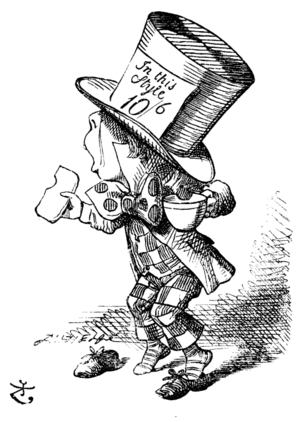
Illustration d'origine (1865), par John Tenniel (28 février 1820 – 25 février 1914), du roman de Lewis Carroll, Alice au pays des merveilles. Русский: иллюстрация Тенниелла к книге Льюиса Кэррола ""Алиса в Стране чудес"""
Jervis Tetch est un personnage de fiction appartenant à l'univers de DC Comics. Créé par Bob Kane et Bill Finger, il apparaît pour la première fois dans le comic Batman #49 en 1948. Il portera le costume du Chapelier Fou.